Economic impact of the COVID-19 pandemic in Russia

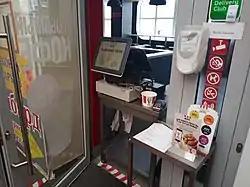
KFC restaurant in Pushkino, Moscow Oblast switched to a take-away regime.

On 20 February, Minister of Finance Anton Siluanov said Russia is losing around 1 billion rubles each day because of decreased trade with China.